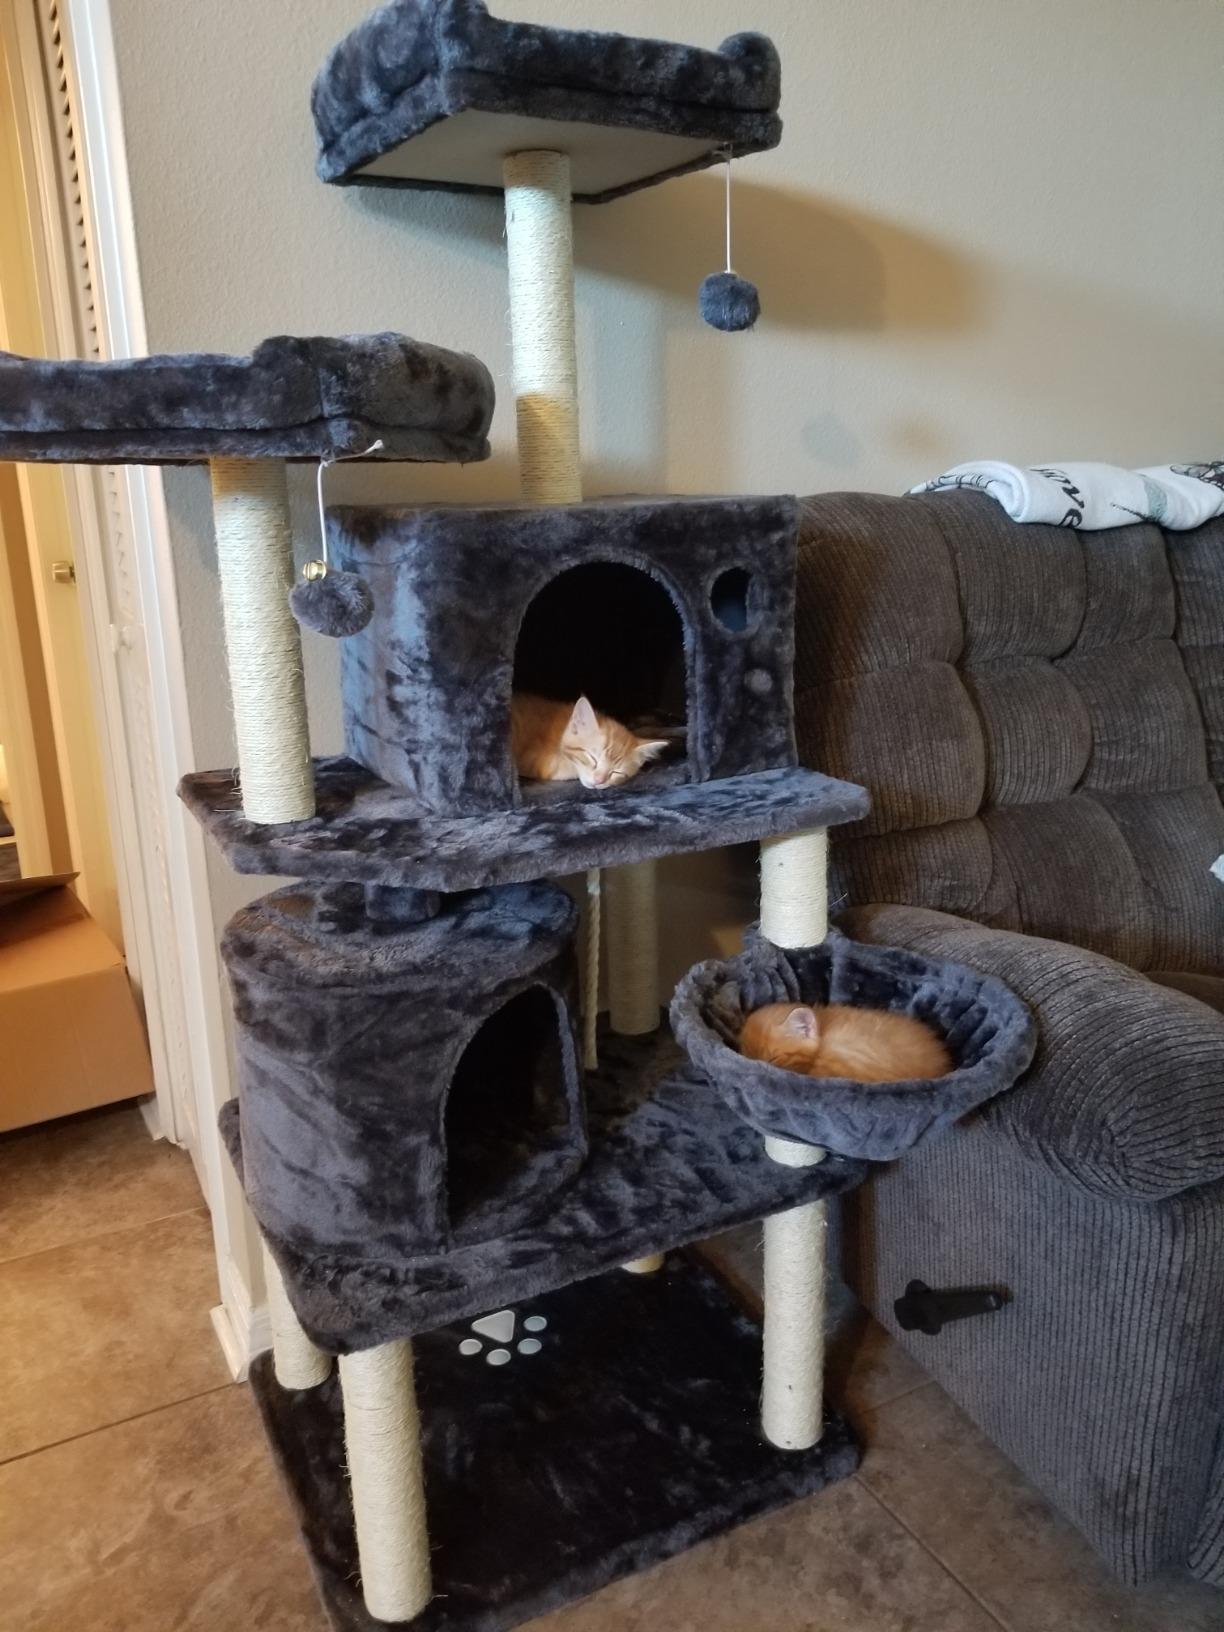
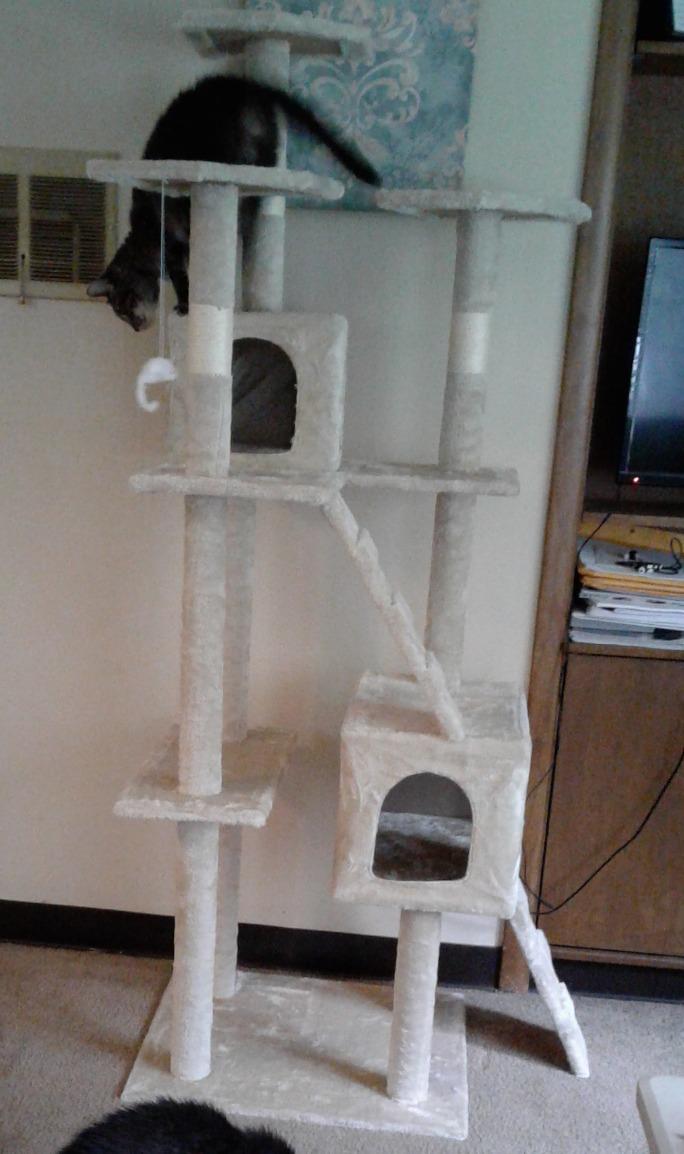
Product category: items_cat tree
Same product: no